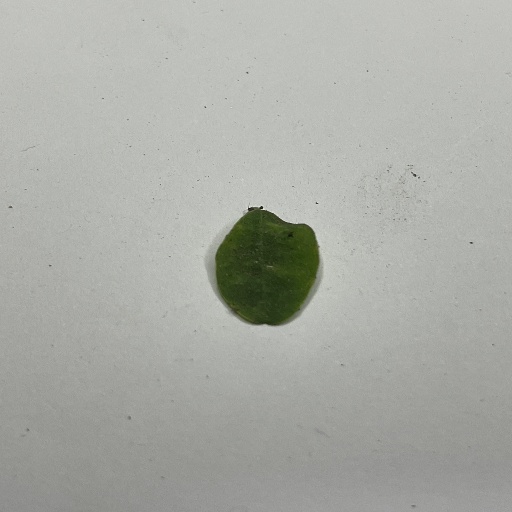
Species: Sojina
Leaf condition: Bacterial Spot